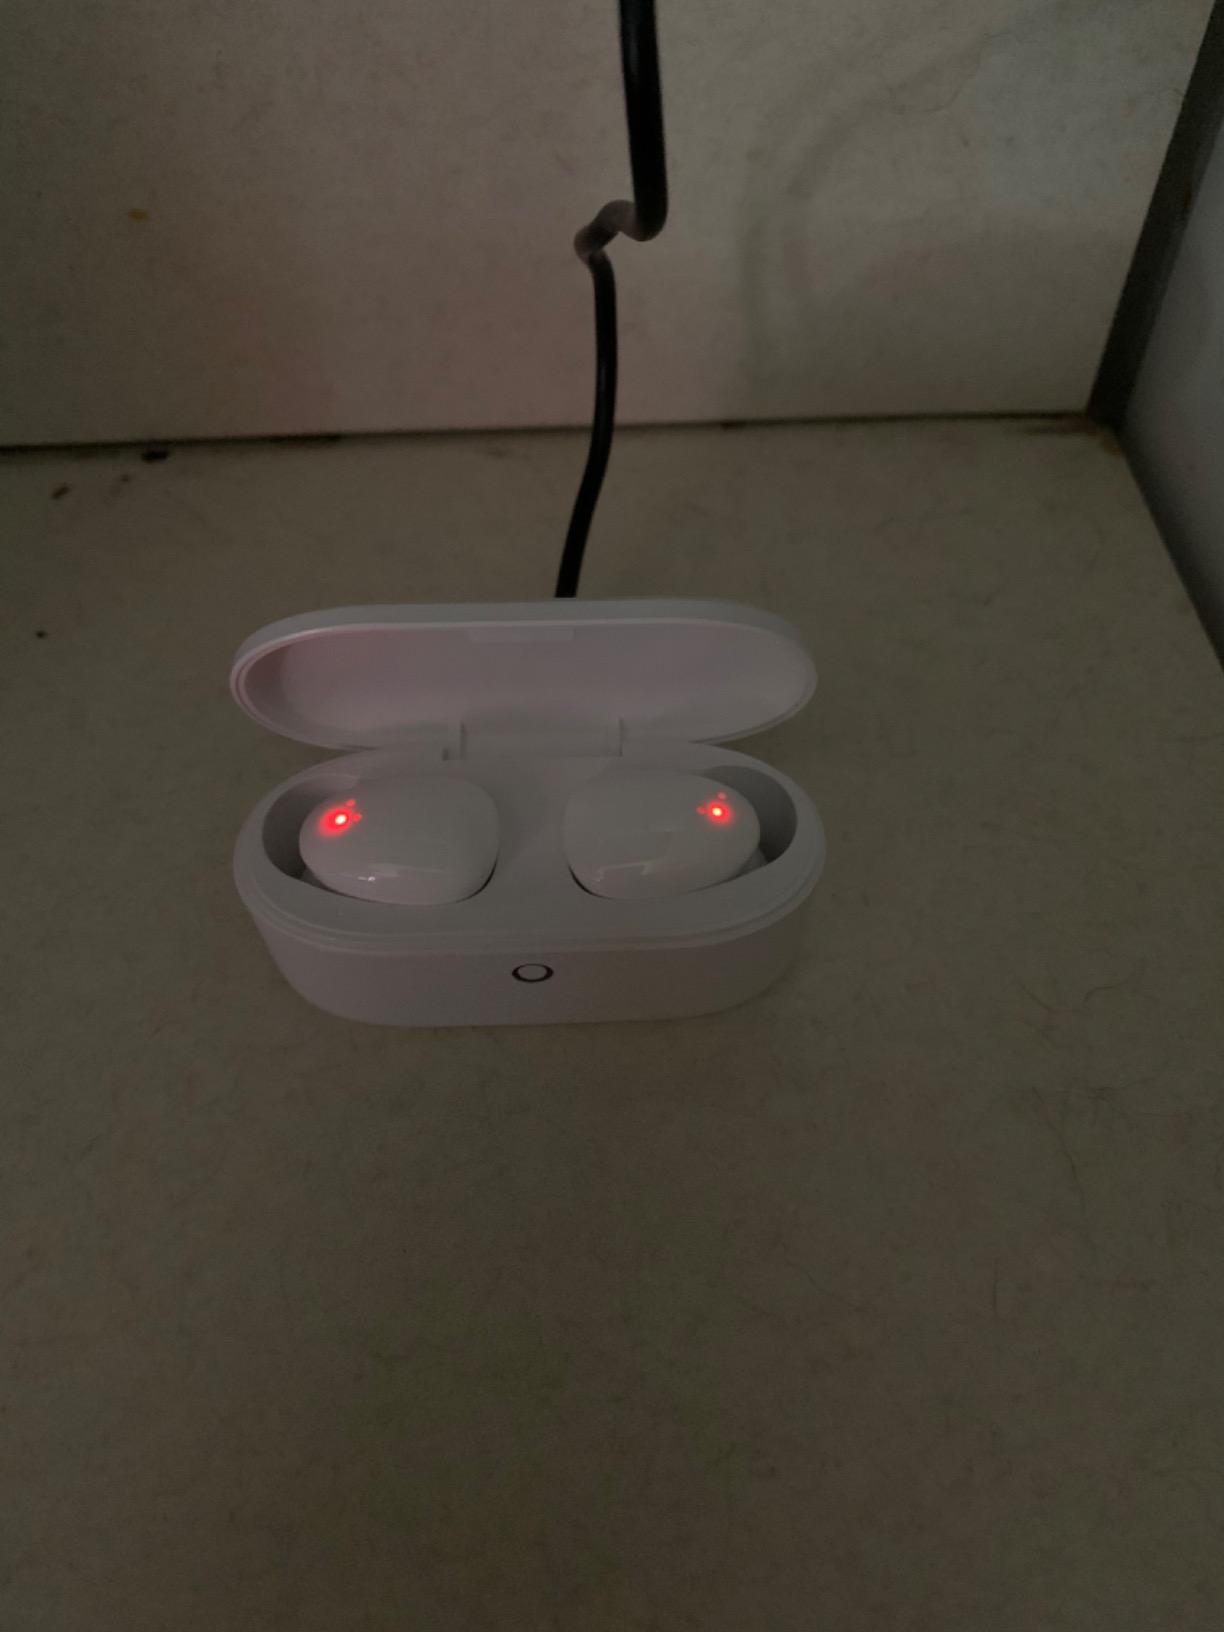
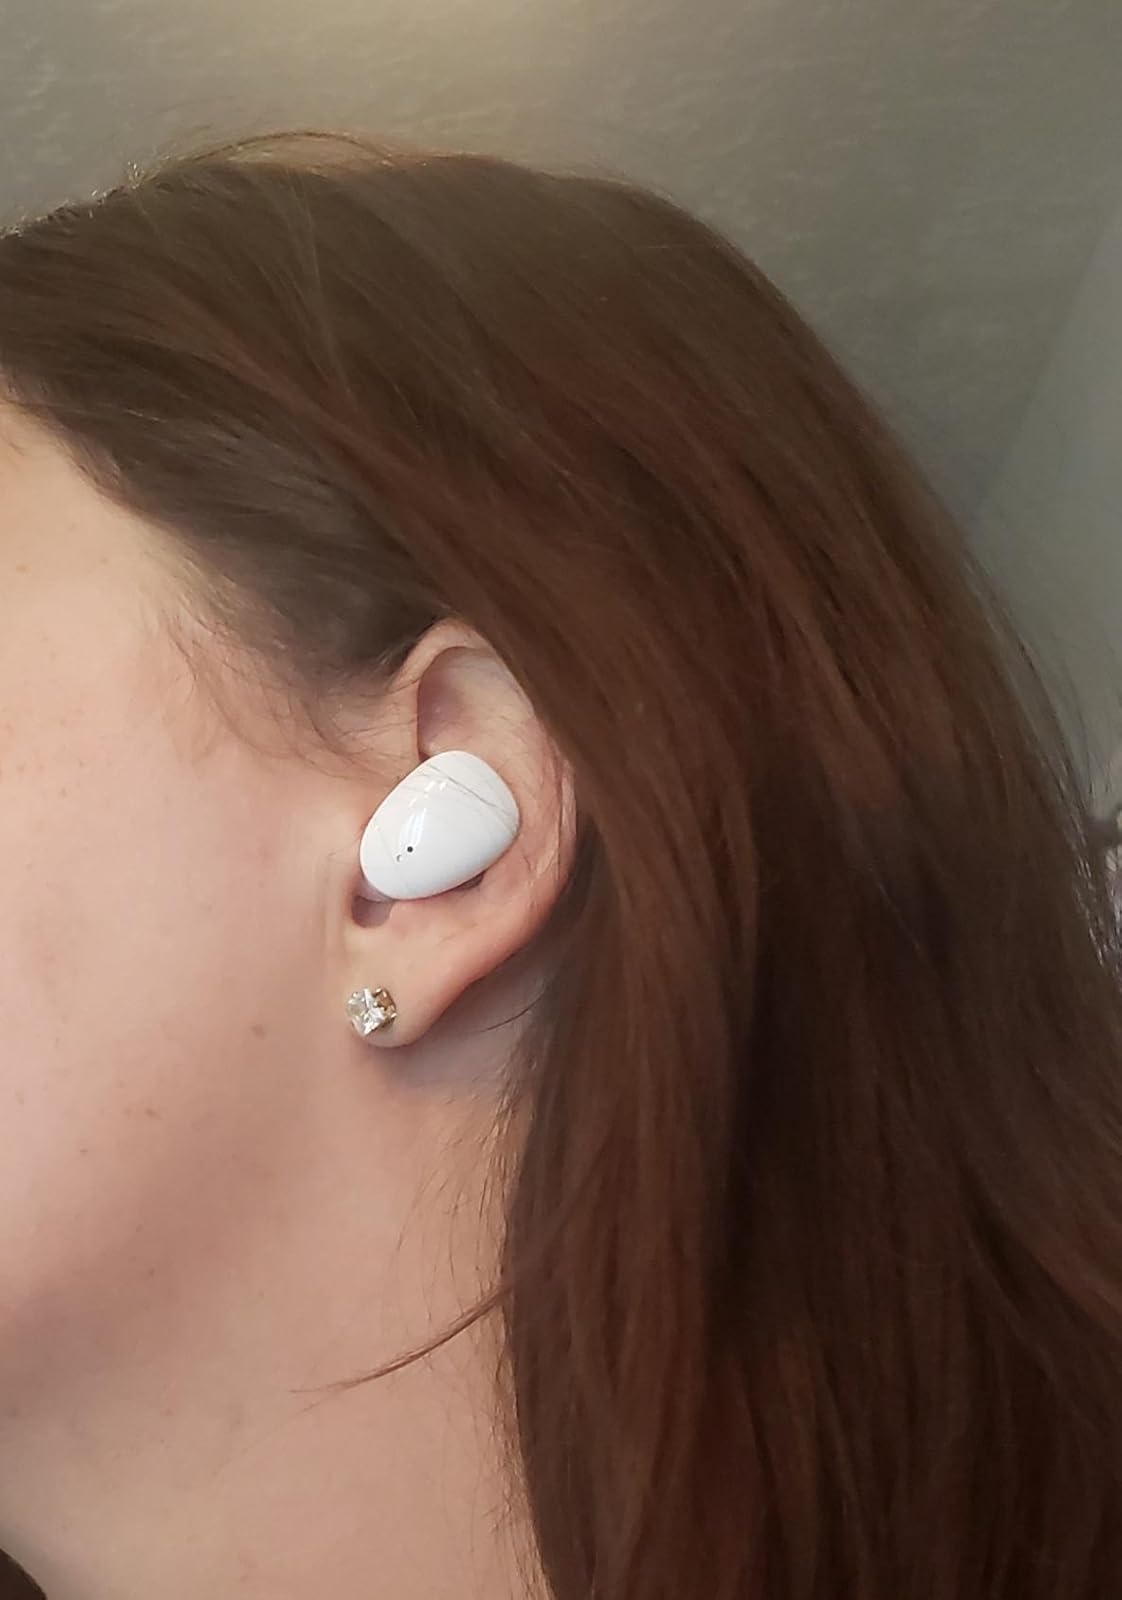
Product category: earbuds
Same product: yes